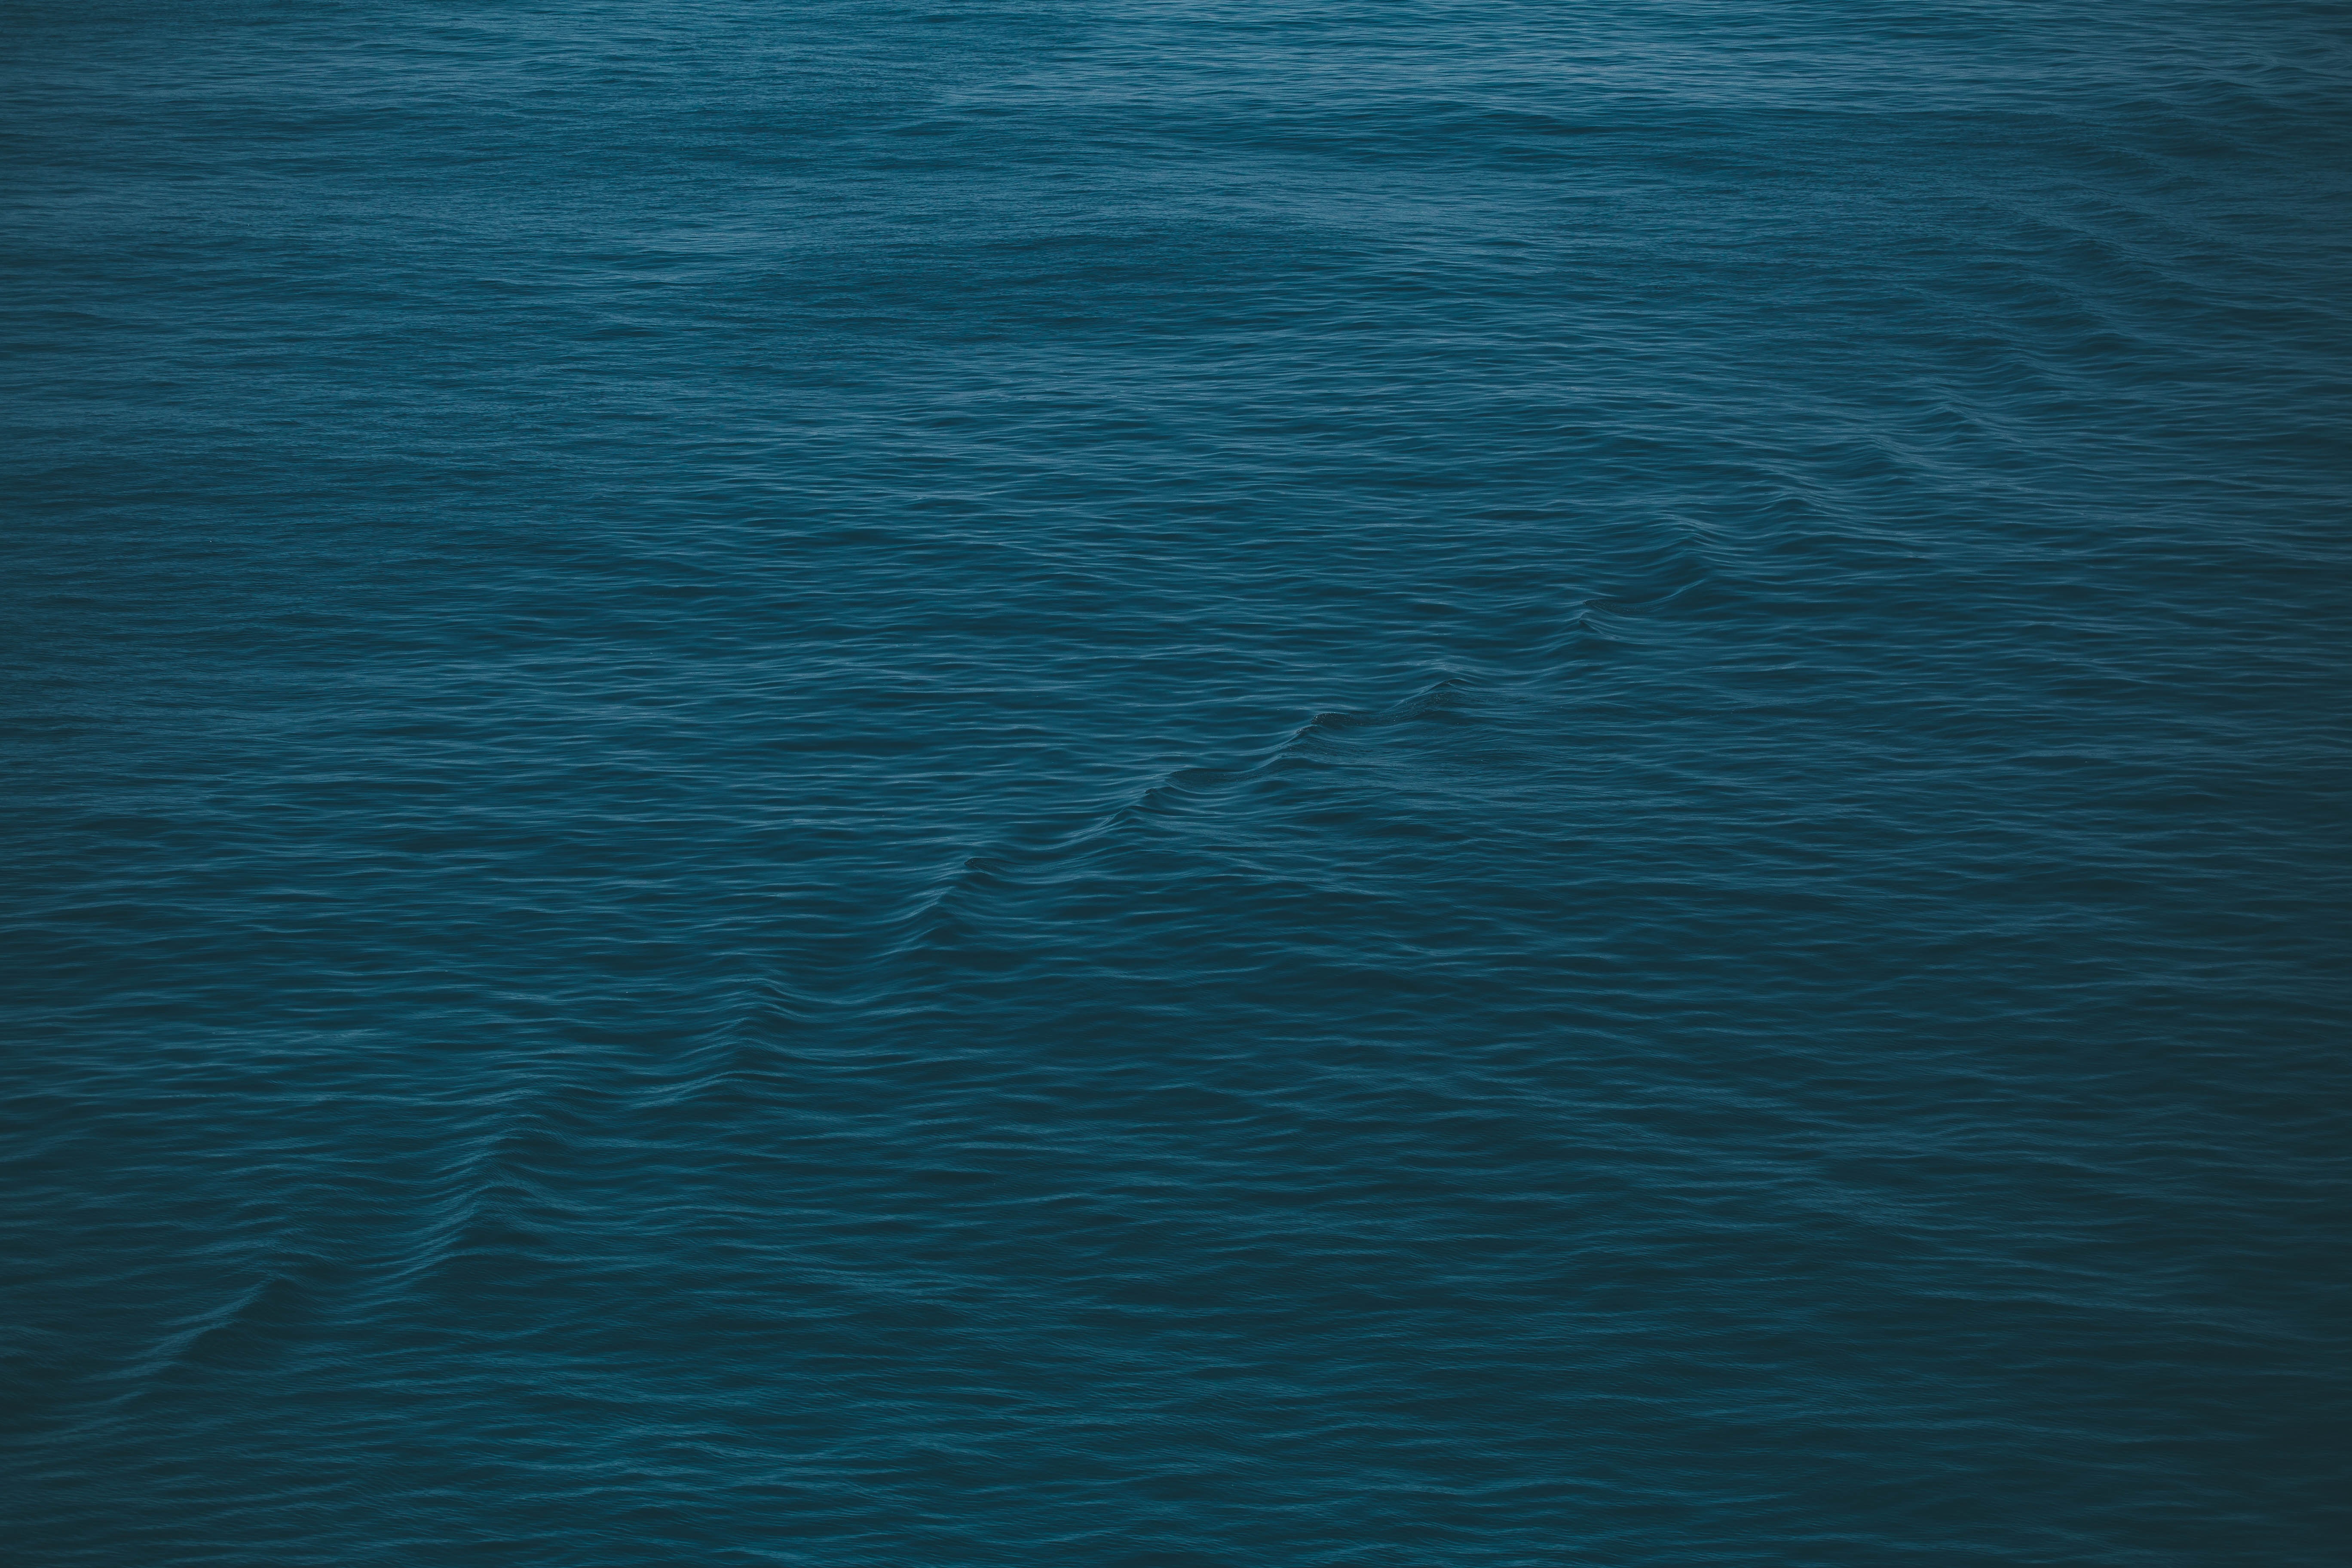
sea, water, ocean, horizon, sky, texture, wave, atmosphere, calm, turquoise, azure, computer wallpaper, wind wave, water resources